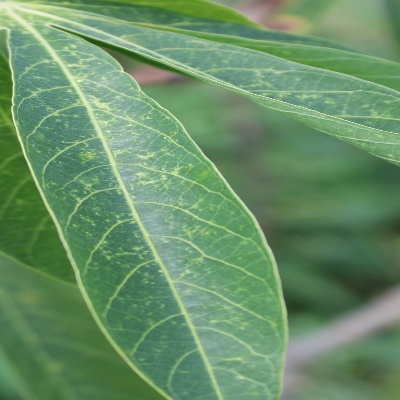
Crop: Cassava
Condition: green mite